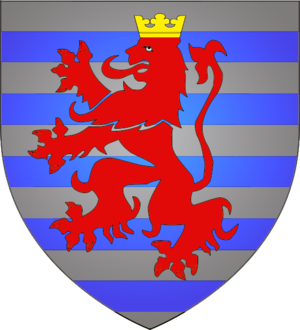
Luxembourg (by)
Luxembourg er hovedstaden i storhertugdømmet Luxembourg. Byen har omkring 92.000 indbyggere og huser en række EU-institutioner, bl.a. EU-domstolen, Europa-Parlamentets sekretariat og Den Europæiske Revisionsret.